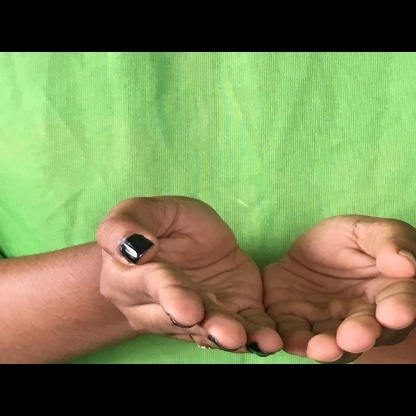
Mudra: Pushpaputa